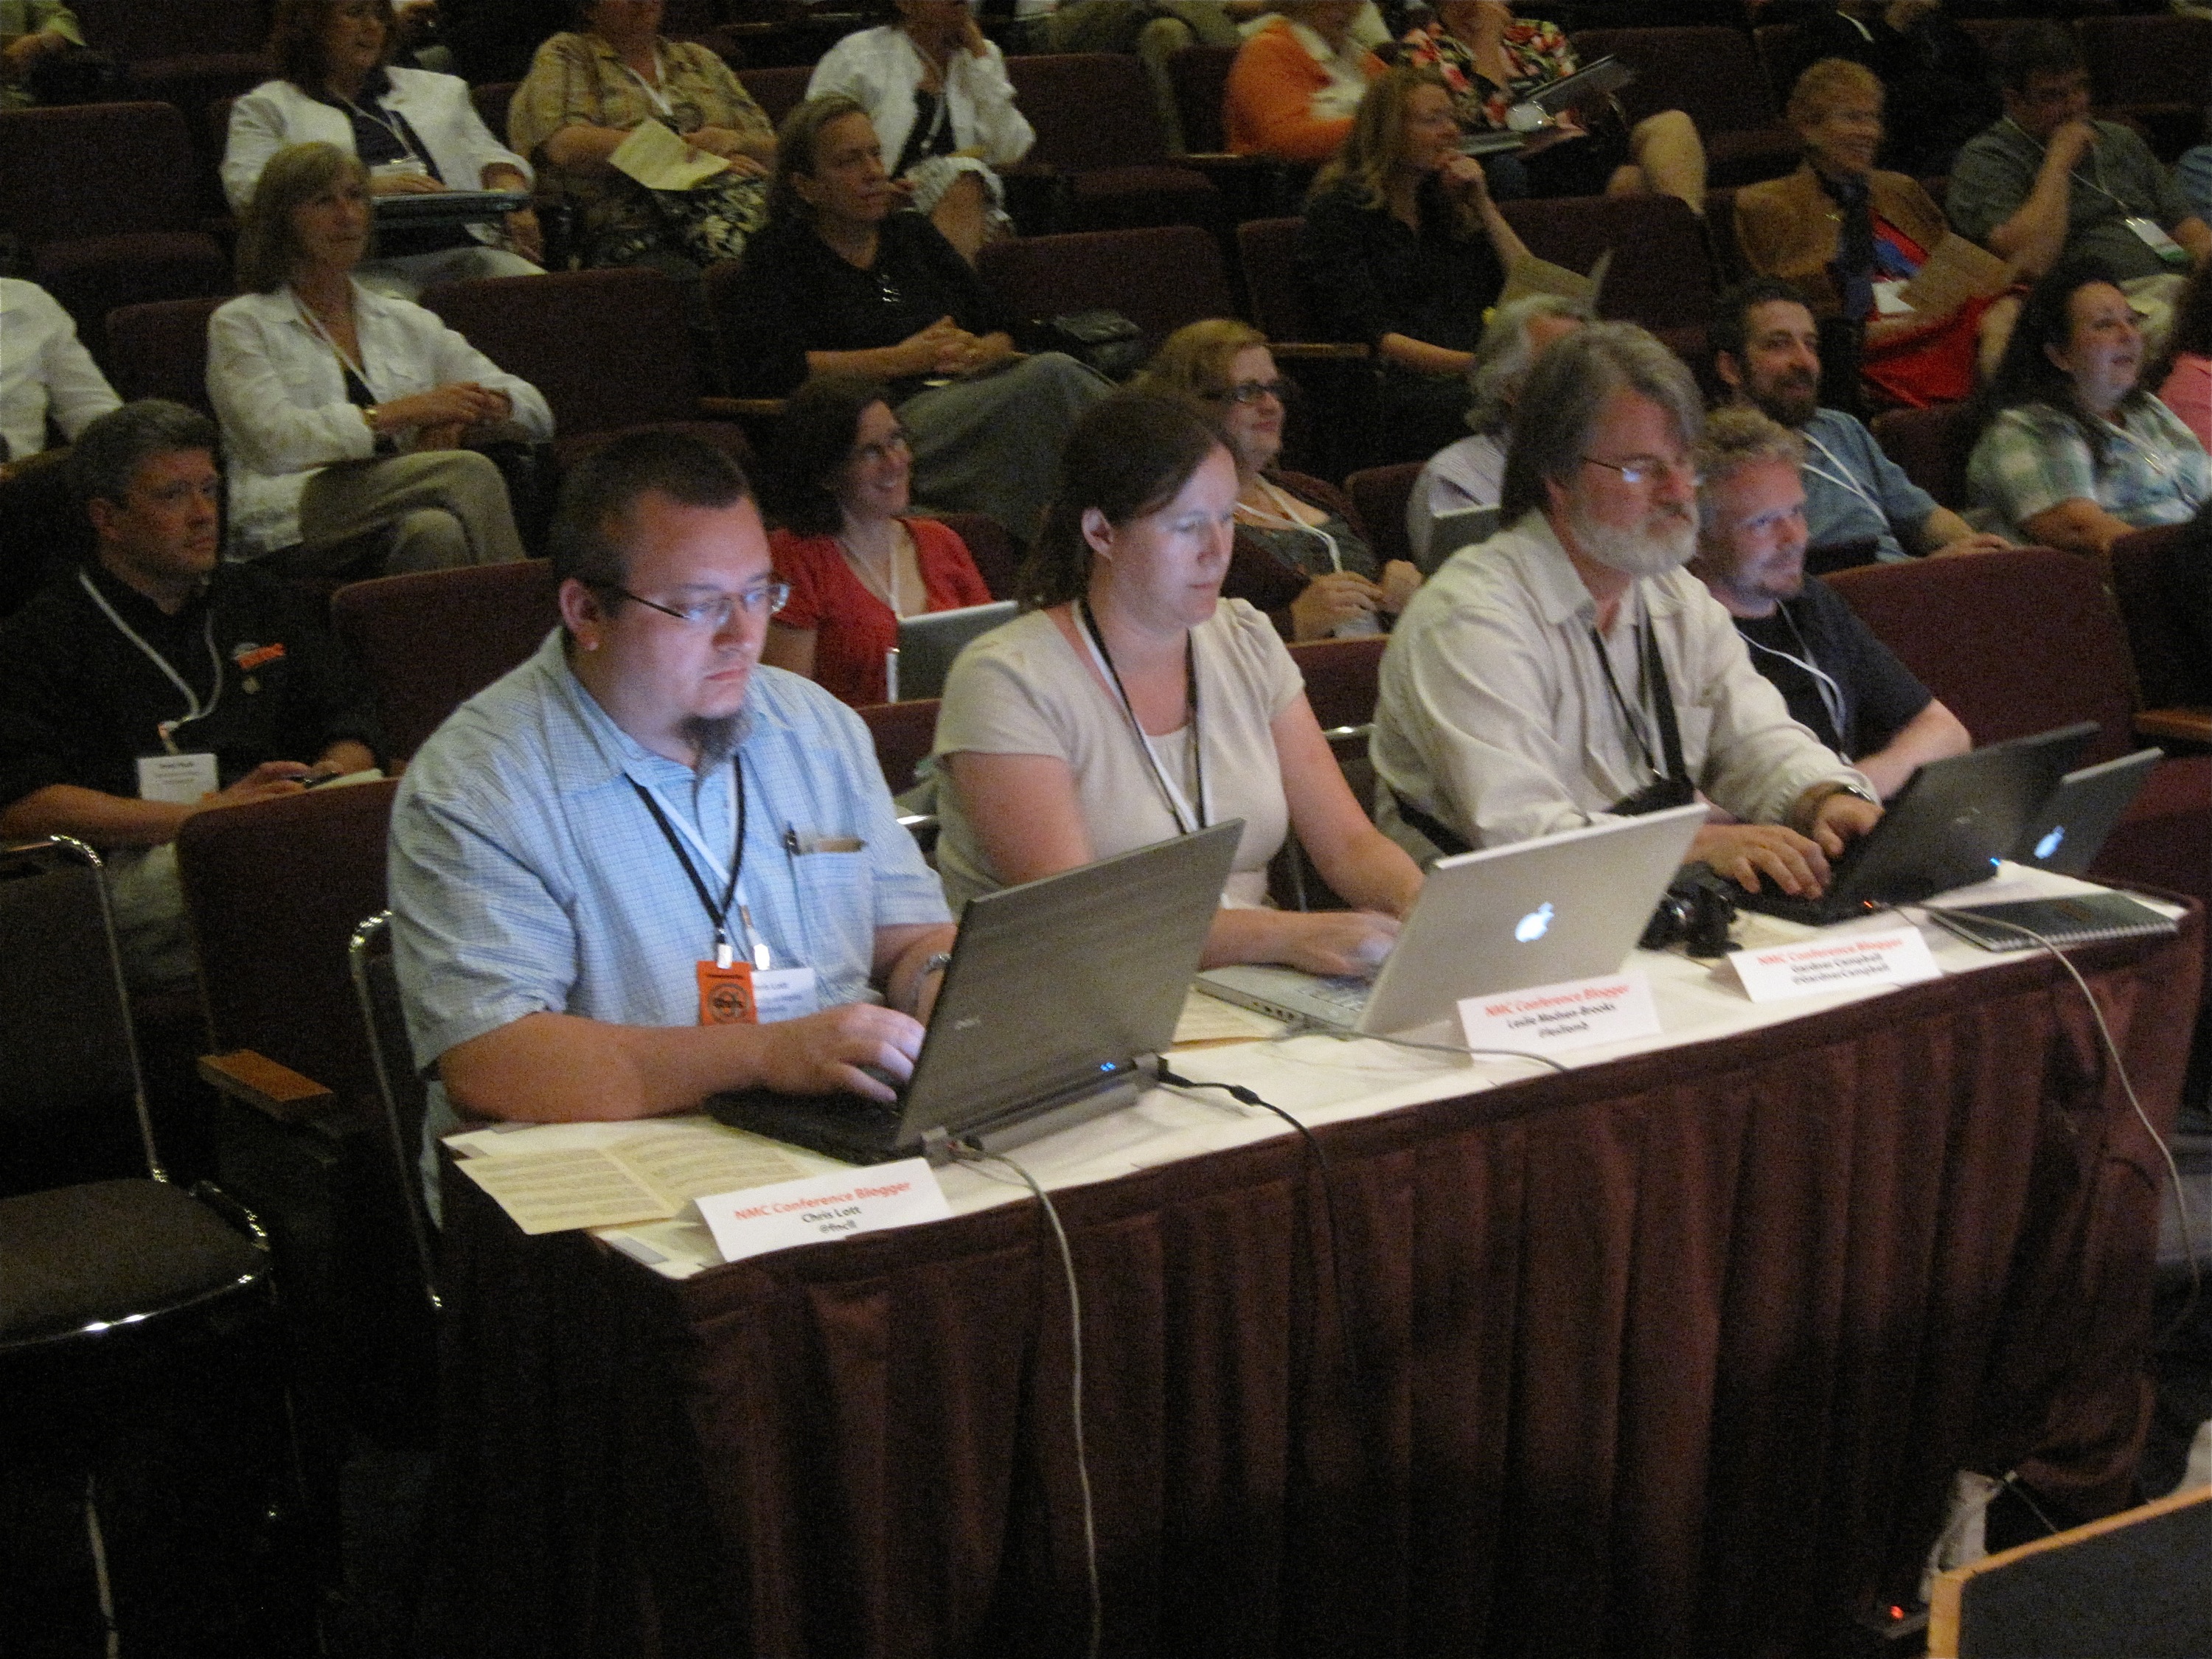
audience, speech, monterey, nmc2009, convention, academic conference, city council